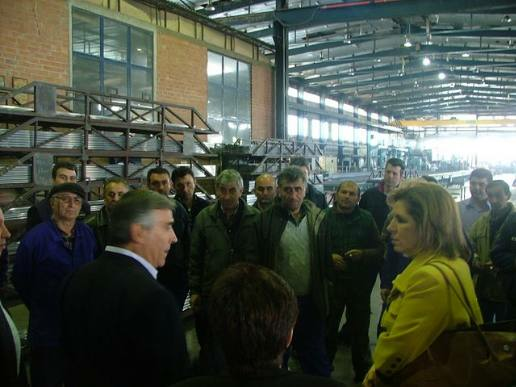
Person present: Yes